Al Williamson

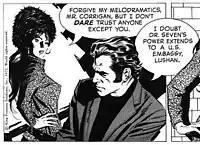
This "Secret Agent Corrigan" panel (December 1, 1972) shows Williamson's skill with inking and contrasting techniques.

Williamson worked on "Secret Agent Corrigan" through the 1970s until he left the strip in 1980. The first Corrigan anthology was published in France in 1975, "Le FBI joue et gagne", reprinting Williamson's first episode on the feature. He returned to Warren Publishing in 1976 and again in 1979 to draw three additional stories in "Creepy" (#83, 86, 112). These were published in France in the collection "Al Williamson: A la fin de l'envoi" in 1981.